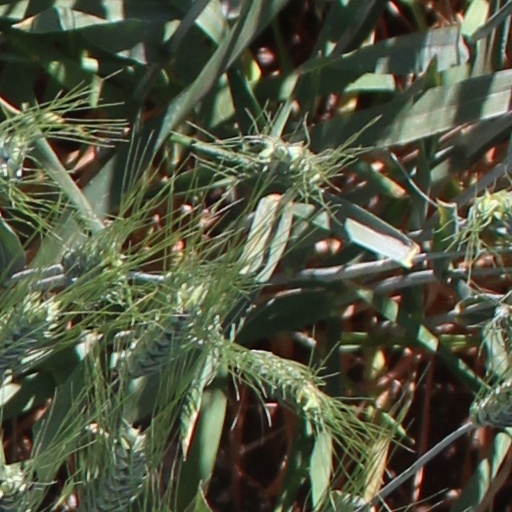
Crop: wheat